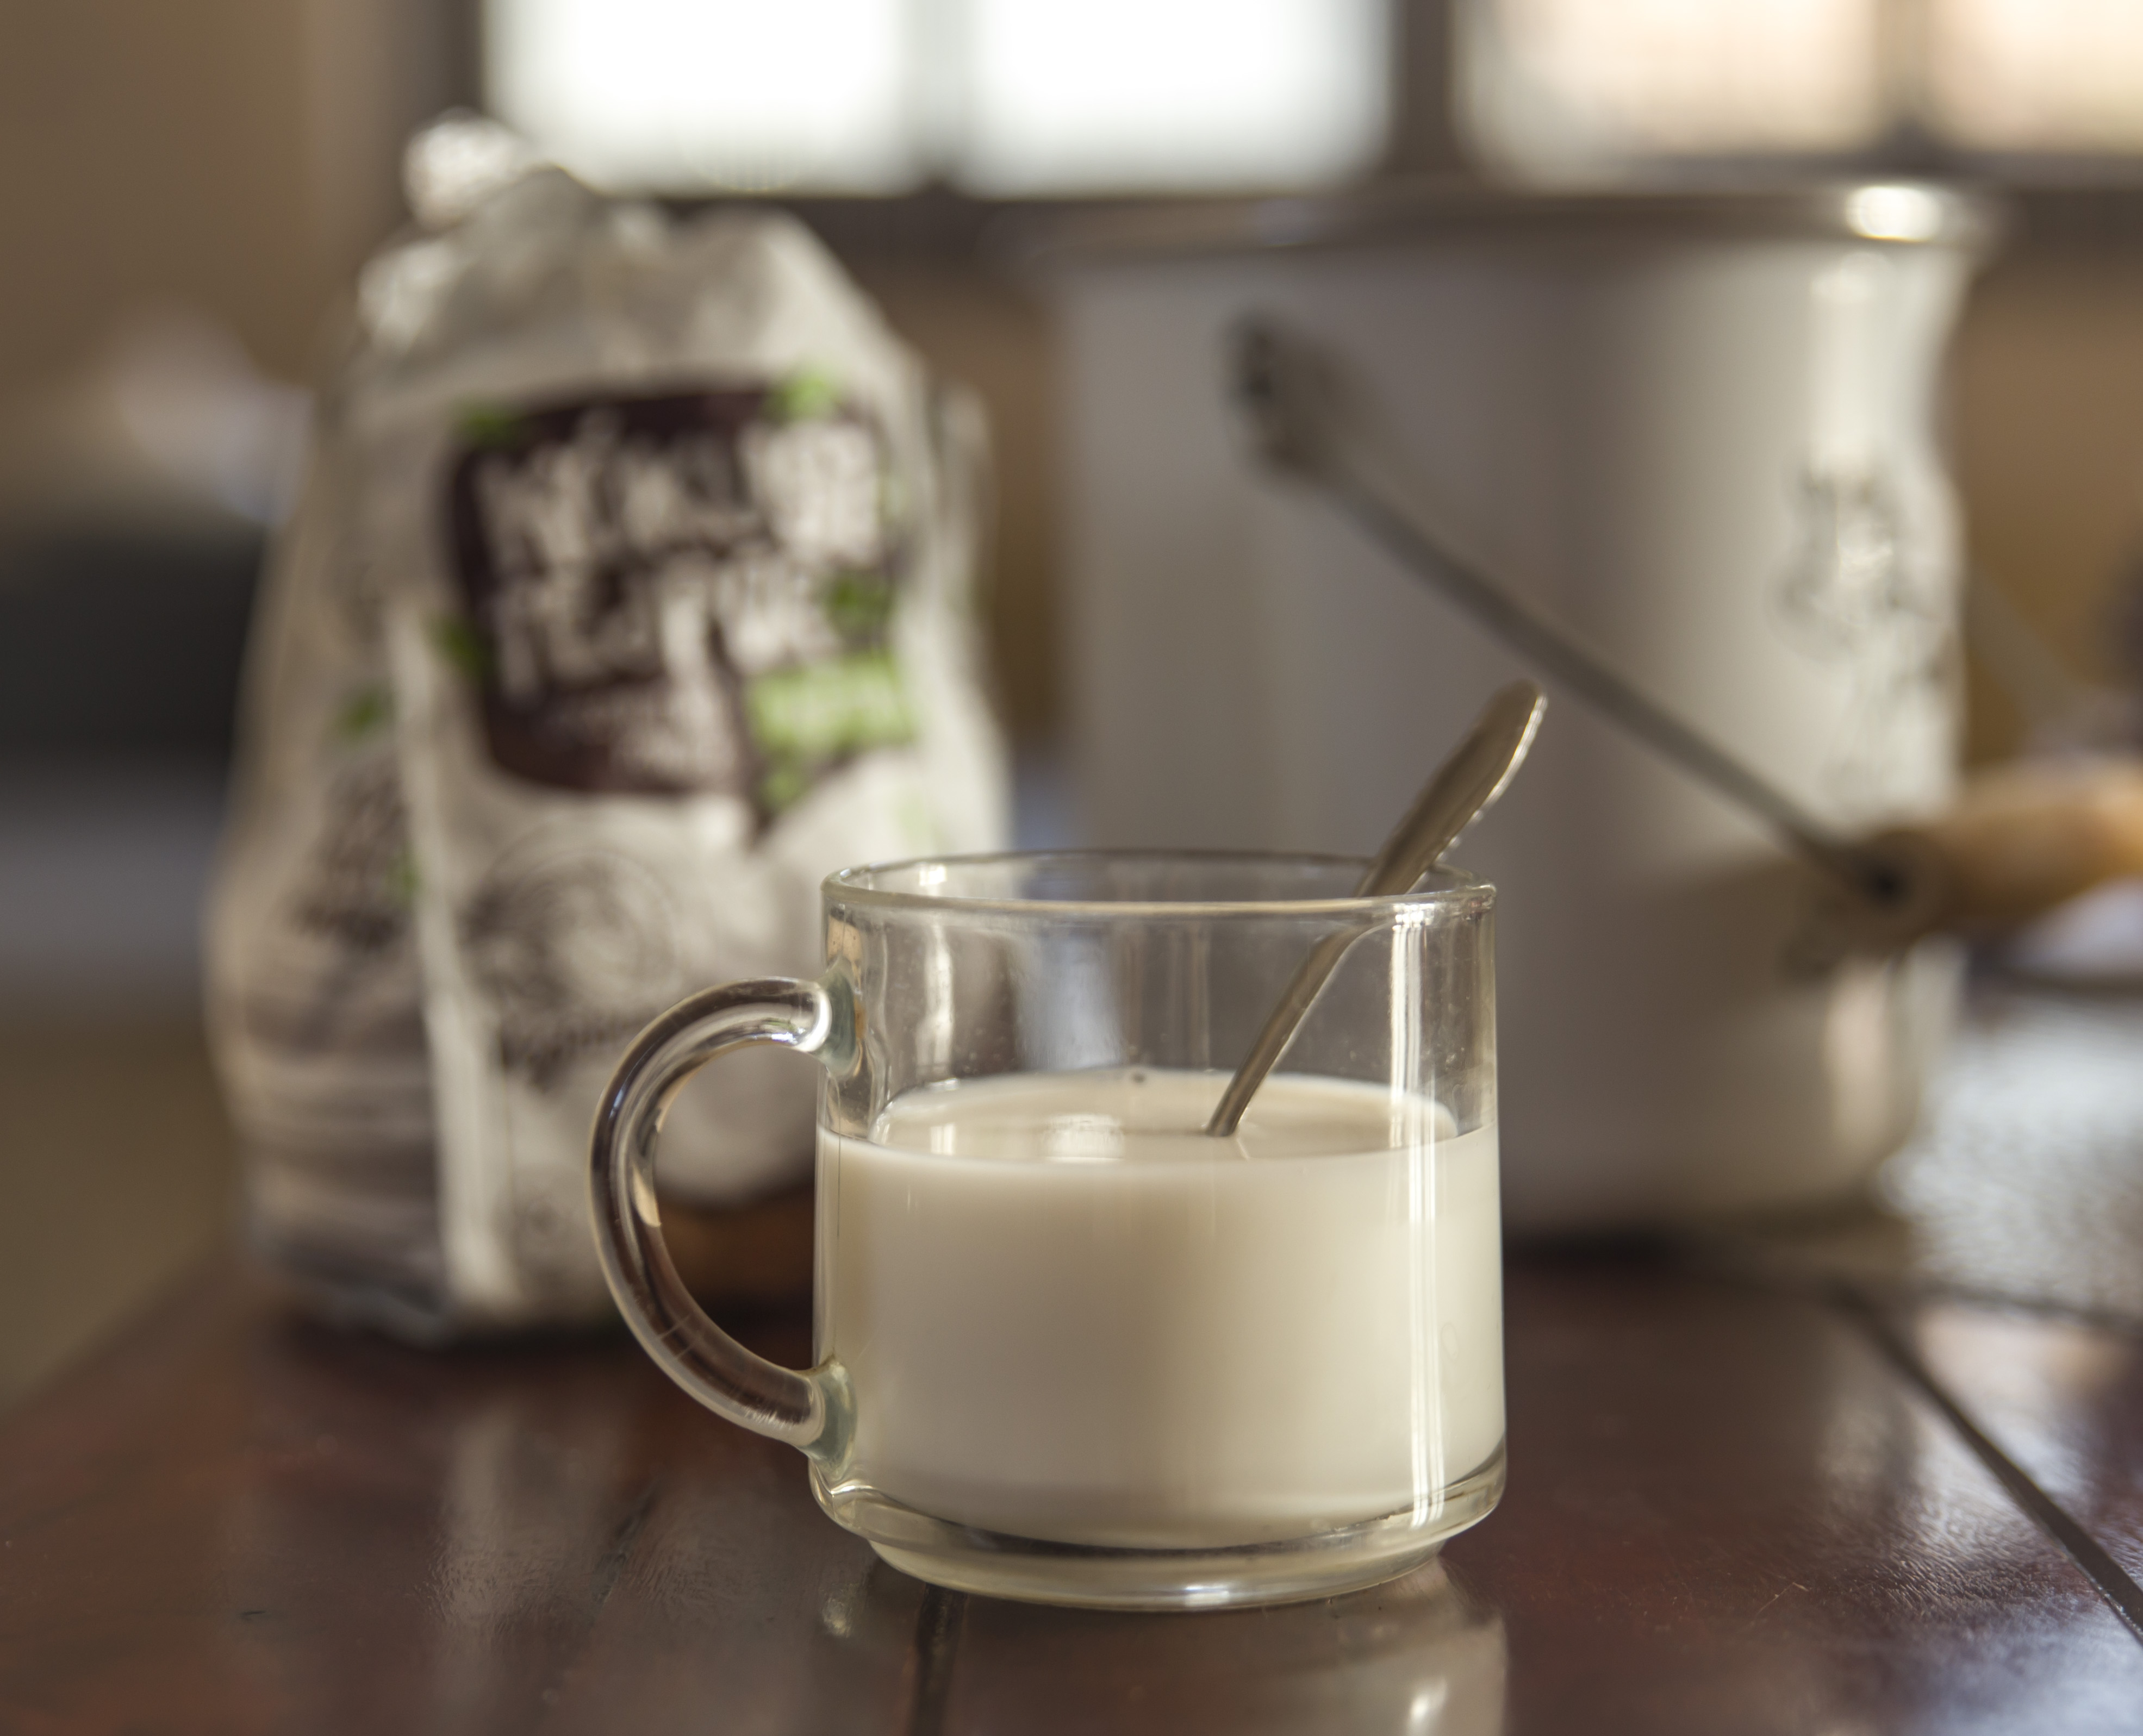
vegetable, serveware, ingredient, drinkware, dishware, dairy, tableware, milk, plant milk, kitchen utensil, home accessories, Raw milk, breakfast, Rice milk, hemp milk, coconut milk, ceramic, buttermilk, yogurt, soy milk, saucepan, silver, almond milk, cookware and bakeware, lassi, Evaporated milk, Grain milk, Plain fat free yogurt, condensed milk, cup, Skyr, ayran